M'pozo River

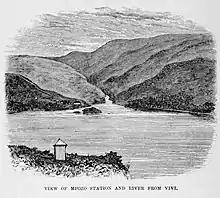
A drawing from Henry Morton Stanley's 1885 book "The Congo and the founding of its free state; a story of work and exploration"

The river is especially known for the lower part of its course and for its canyon, which is used by the Matadi–Kinshasa Railway, and which constituted the principal difficulty during the construction of this railway line at the end of the 19th century.